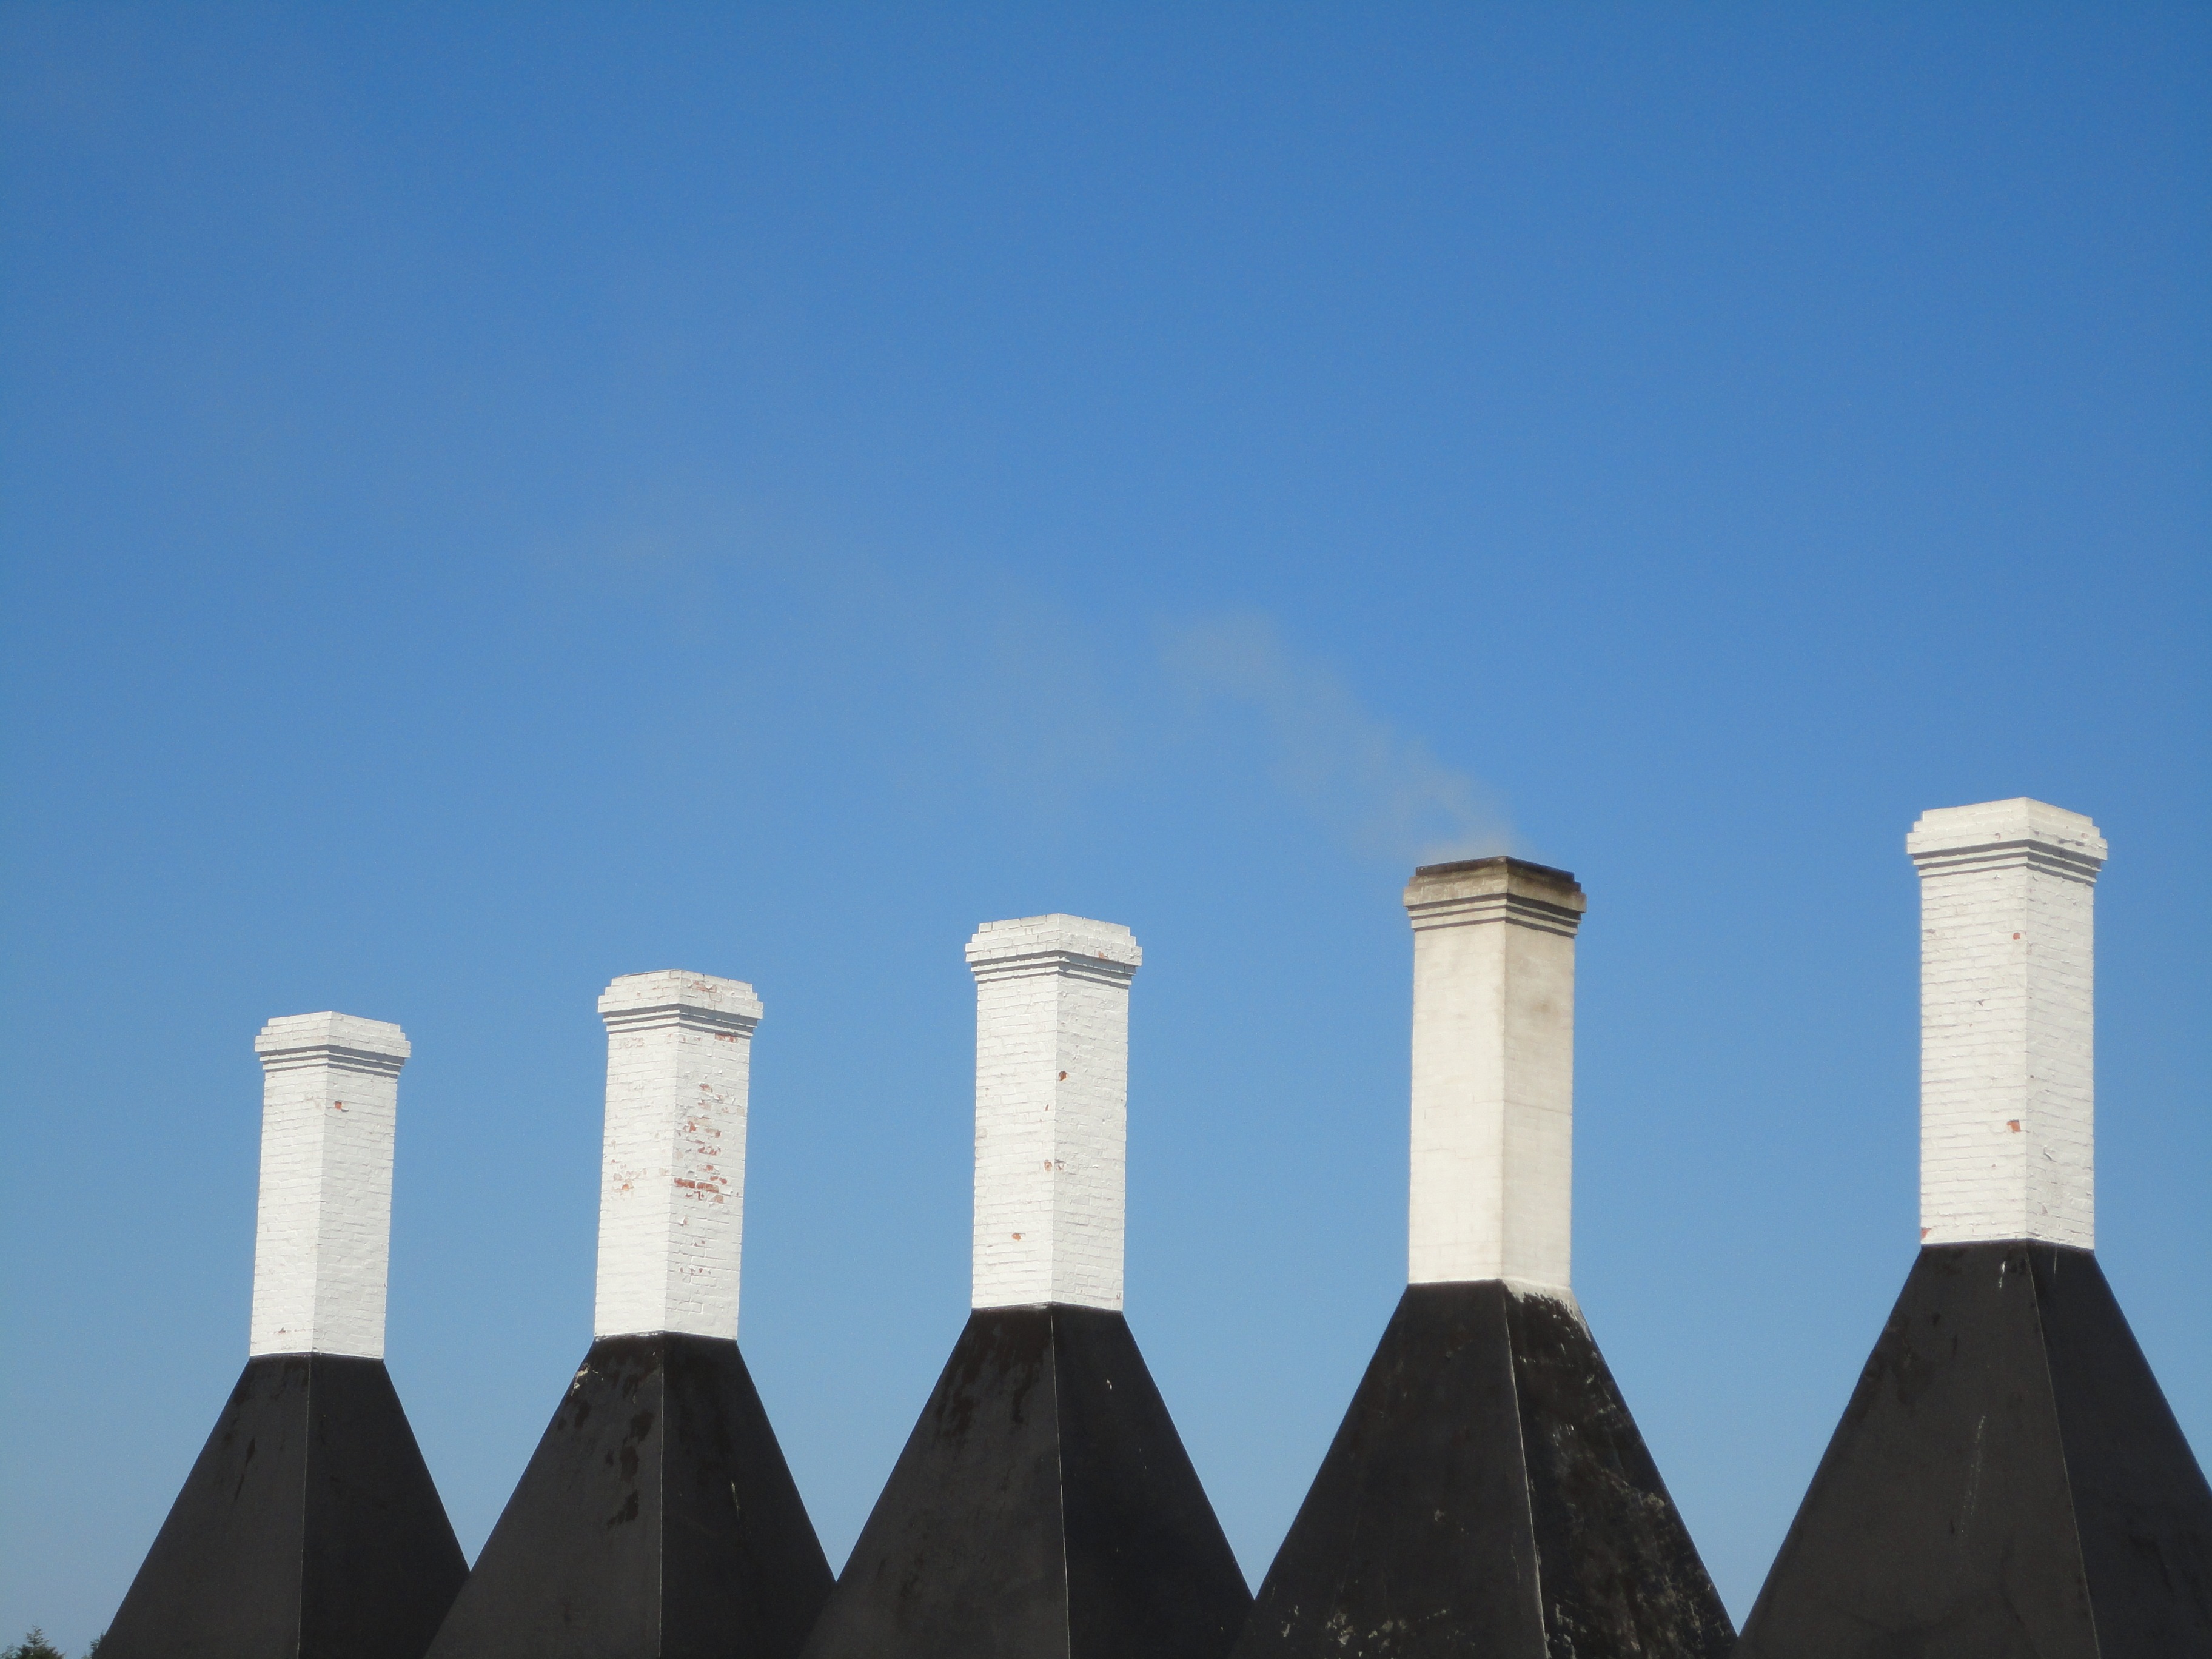
water, structure, column, tower, cottage, chimney, blue, energy, the roof of the, chimneys, atmosphere of earth, outdoor structure